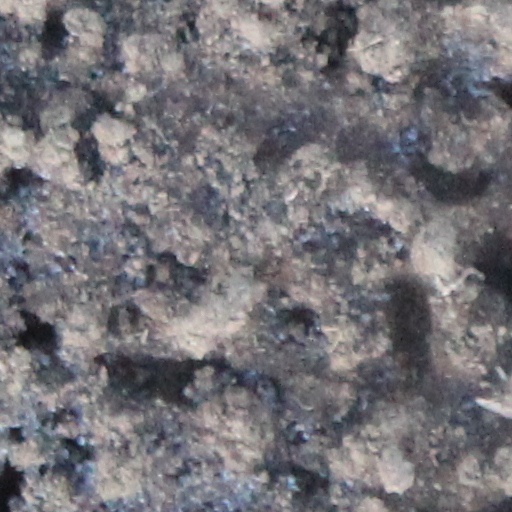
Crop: wheat